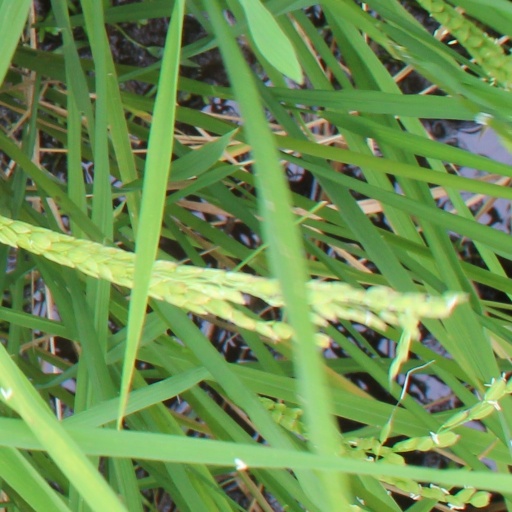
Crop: rice